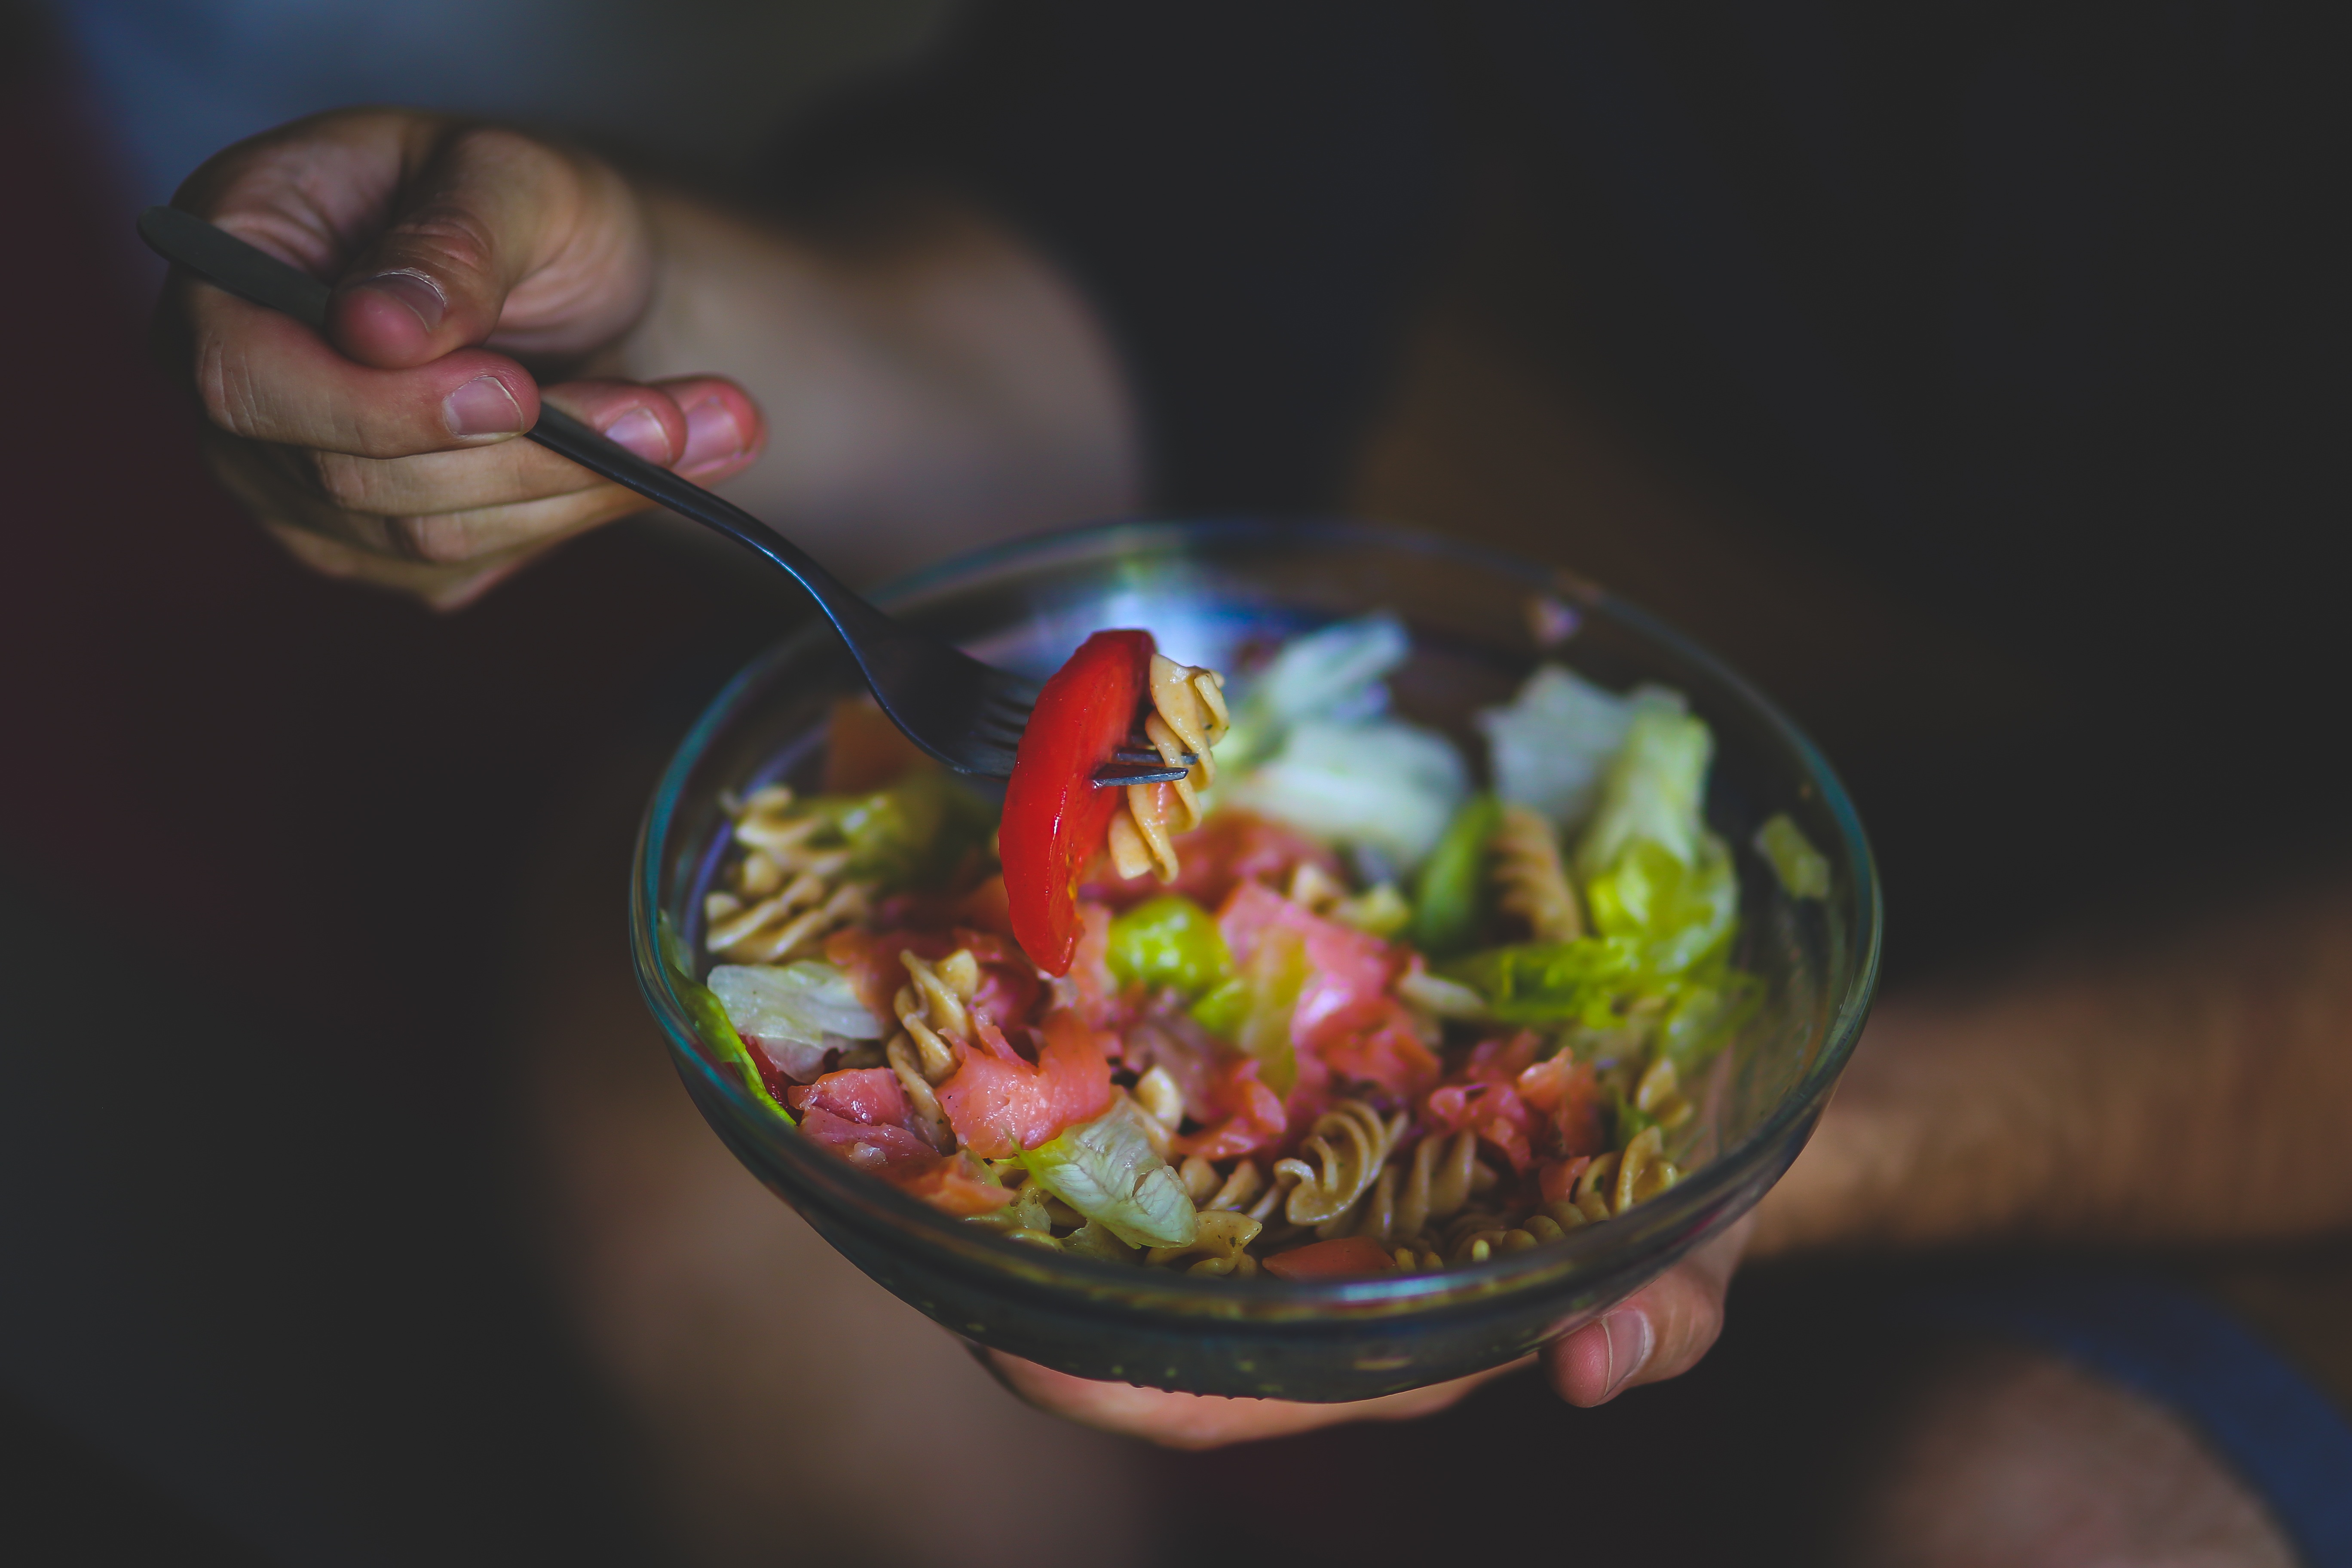
leaf, flower, glass, food, salad, produce, color, healthy, eat, pasta, health, tomato, eating, hands, vegetables, diet, macro photography